History of Ukraine

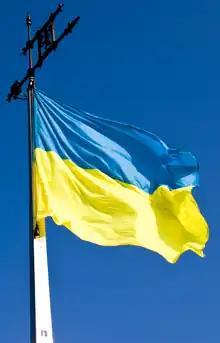
Modern flag of Ukraine

In 1932-33, Holodomor, derived from the Ukrainian words for "hunger/starvation" and "extermination", was a man-made famine that resulted from the Soviet government's grain requisition policies and punitive measures against those who resisted collectivization. Several millions of Ukrainians died from starvation during the Holodomor. Entire villages were decimated, and the event remains one of the most tragic episodes in Ukrainian history. The Soviet government denied the famine's existence and continued exporting grain during the crisis. The Holodomor not only devastated the rural population but also weakened Ukrainian national identity and culture. It served as a stark warning against any resistance to Soviet authority.